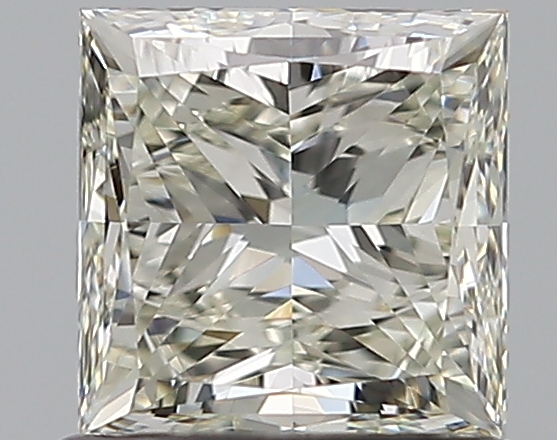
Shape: princess
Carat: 1
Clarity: VVS1
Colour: L
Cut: VG
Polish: EX
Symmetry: VG
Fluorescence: N
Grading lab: GIA
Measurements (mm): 5.17 x 5.13 x 3.9